Russian Embassy School in Vienna

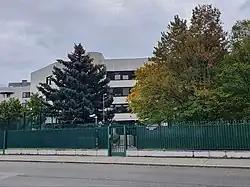

Russian Embassy School in Vienna (official full name: Secondary school with extended foreign language teaching under the Embassy of Russia in Austria) is a Russian international school in Vienna, Austria. It is a part of the Embassy of Russia in Vienna.